Deakin University

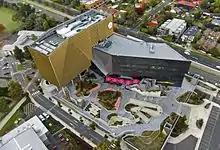
Building BC in Burwood

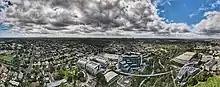
Deakin College panorama with Box Hill and Melbourne CBD on the horizon (March 2022)

The university's largest campus is in Burwood about 45 minutes by tram (route 75) from the Melbourne CBD. Located alongside Gardiner's Creek parklands between Elgar Road on the north-west border and Mount Scopus Memorial College on the east border. The campus has around 31,975 (2020) undergraduate and postgraduate on-campus students. A recent addition to the Burwood campus in 2021 was the law building, designed by Australian architecture firm Woods Bagot. This building was awarded first place, gold at the 2022 WAN Awards.